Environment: real
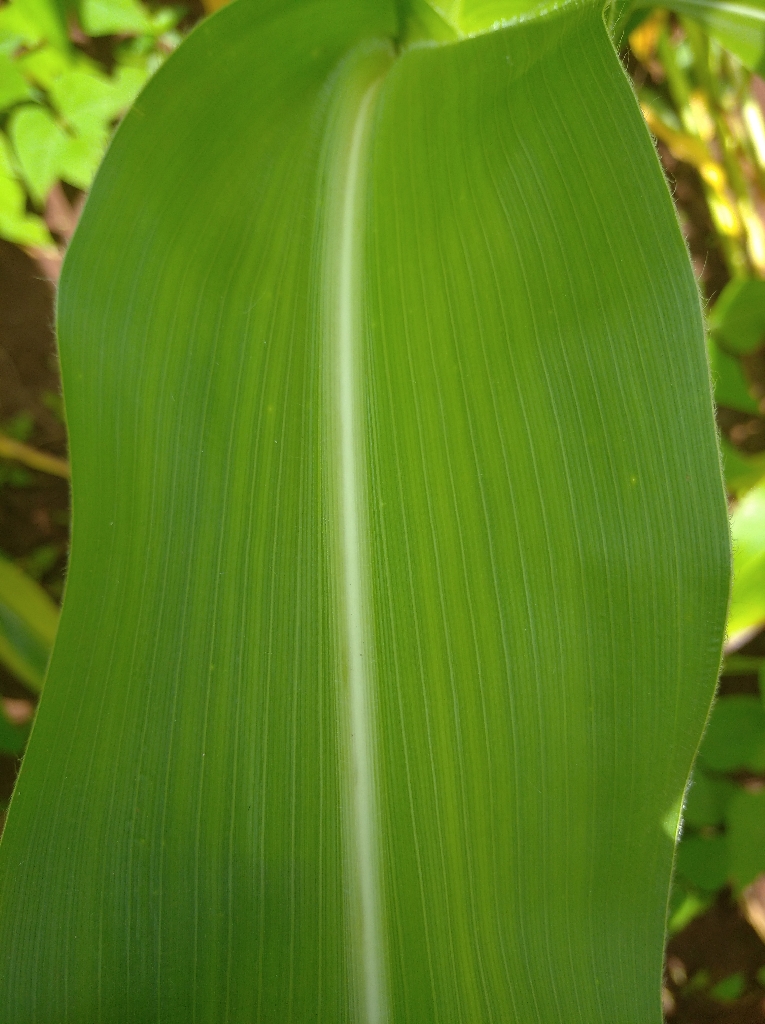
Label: healthy